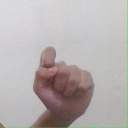
अक्षर: घ